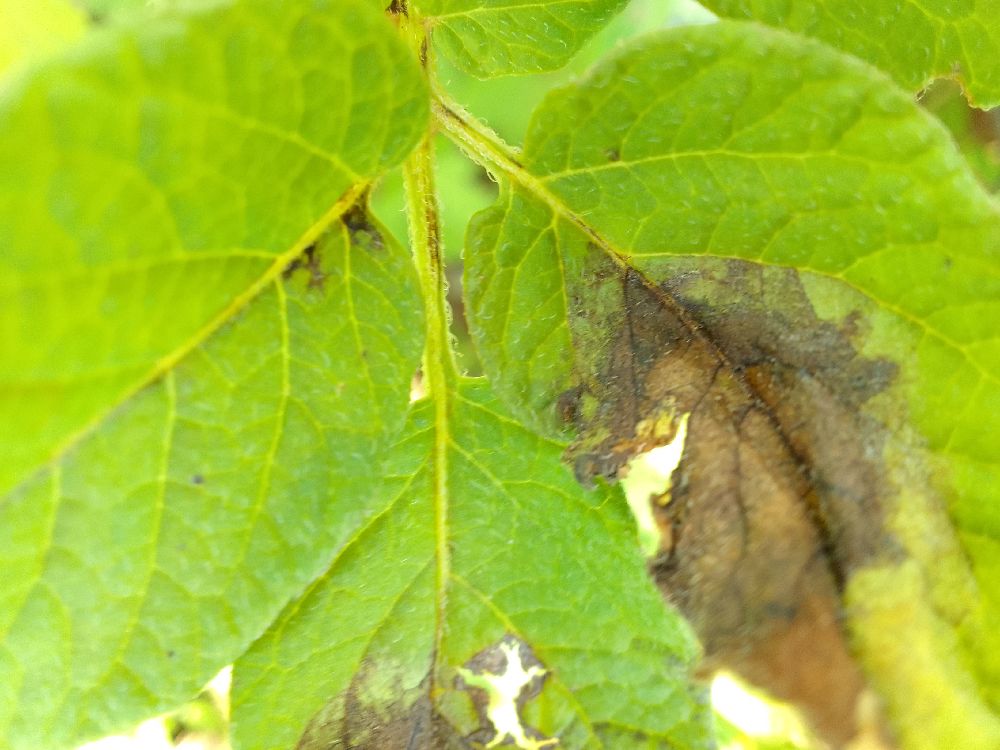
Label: Late blight